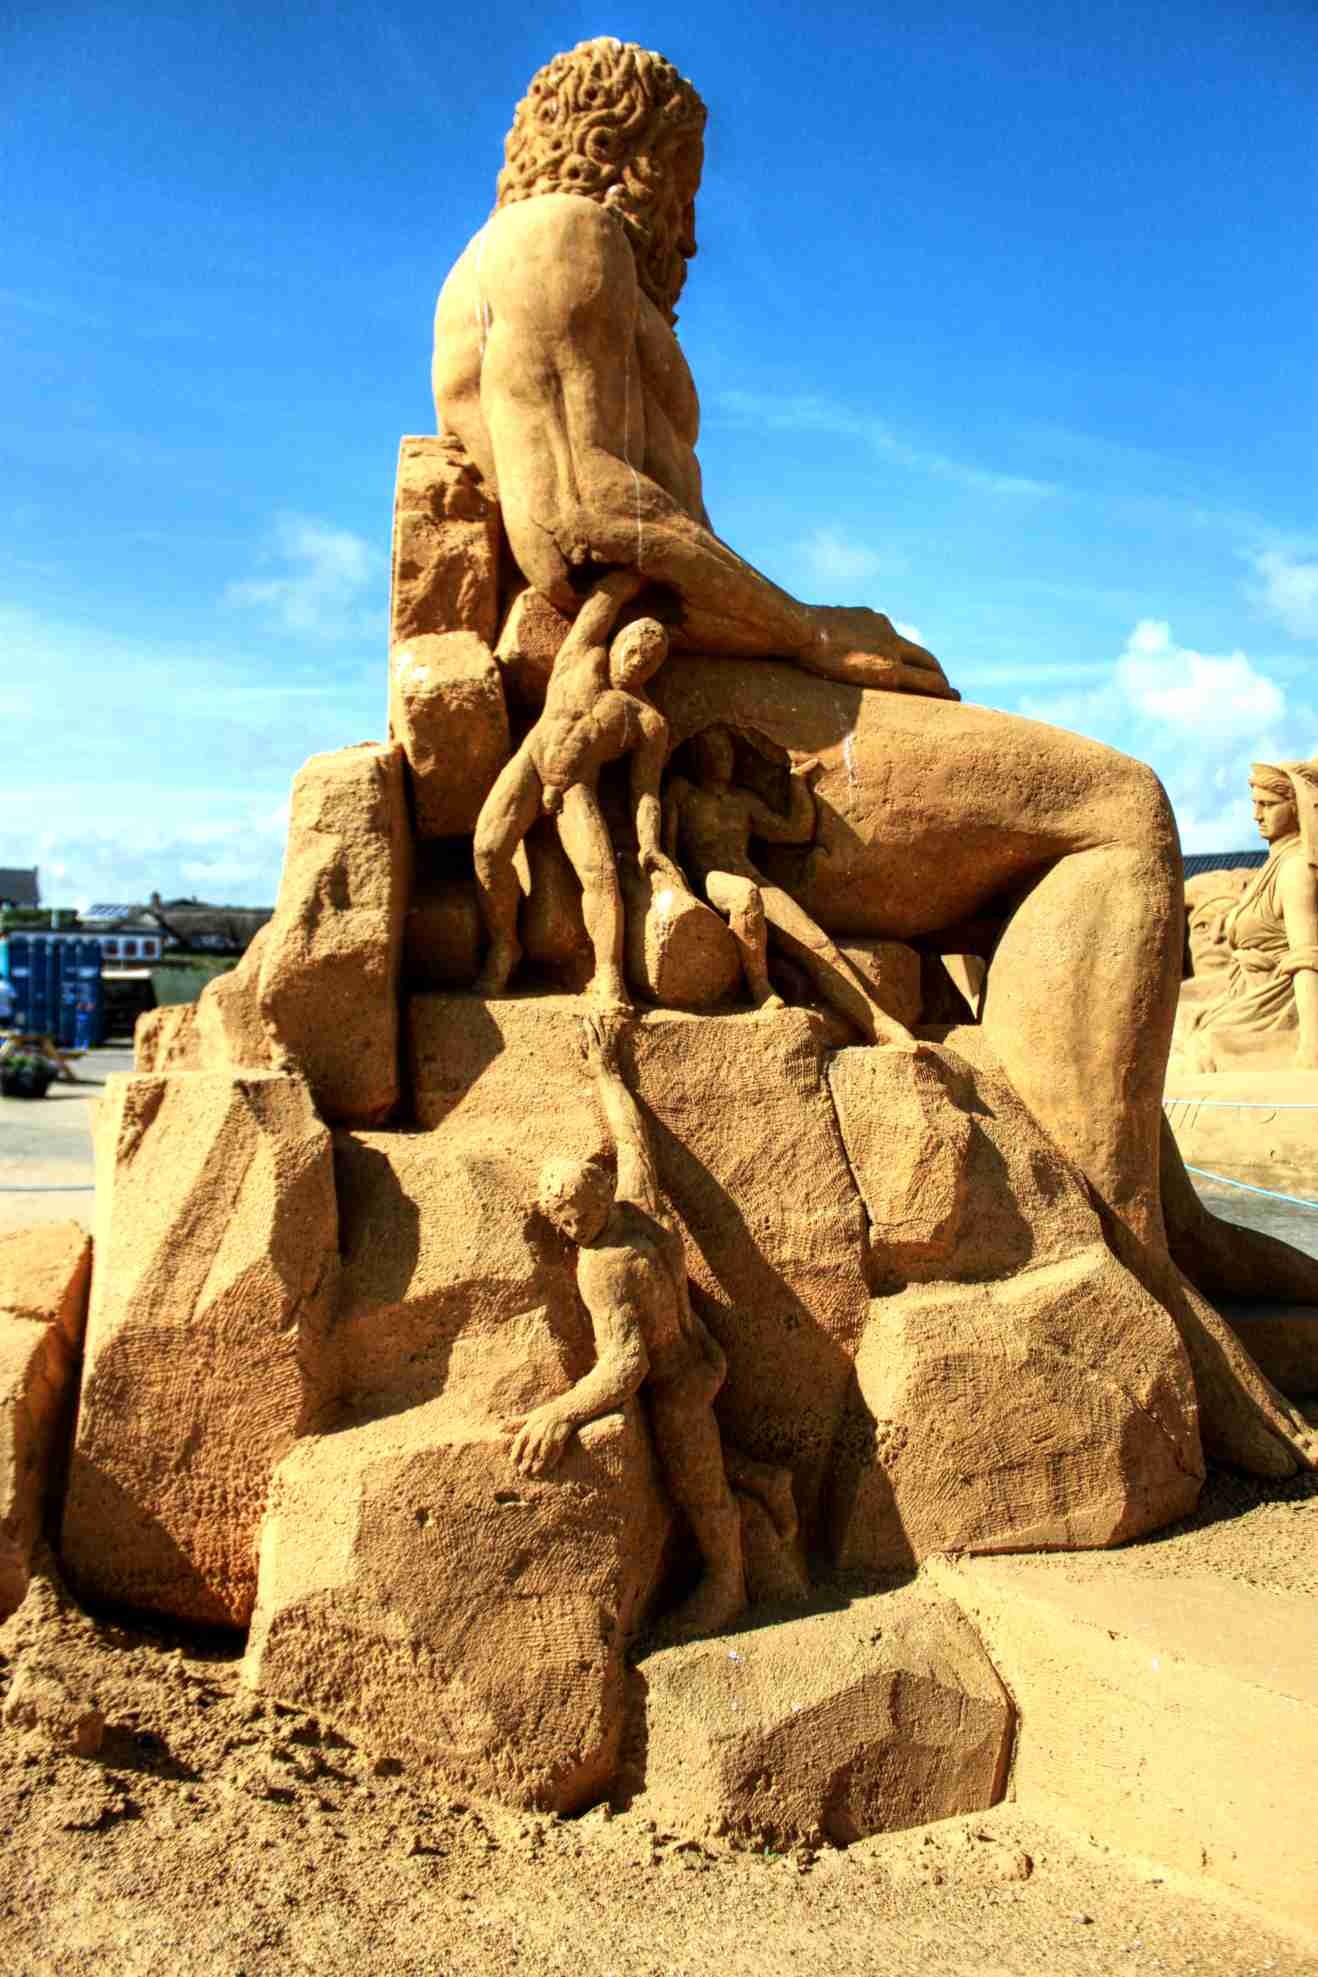
sand, rock, monument, formation, statue, arch, material, artwork, sculpture, art, transience, temple, carving, artists, wadi, monolith, sand sculpture, sandworld, ancient history